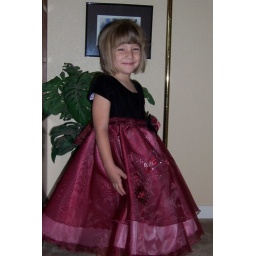
pretty girl in pretty dress